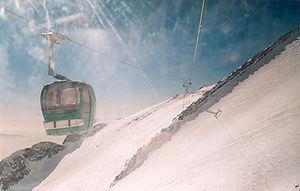
Téhéran [teeʁɑ̃], est la capitale et la plus grande ville d'Iran. Située dans le nord du pays, au pied des monts Elbourz, la ville donne son nom à la province dont elle est également la capitale. Téhéran a vu sa population multipliée par 40 depuis qu'elle est devenue la capitale à la suite du changement de dynastie de 1786. En 2015, la ville compte environ 9 000 000 habitants ; et l'agglomération plus de 15 000 000. La ville possède un métro et un dense réseau autoroutier.